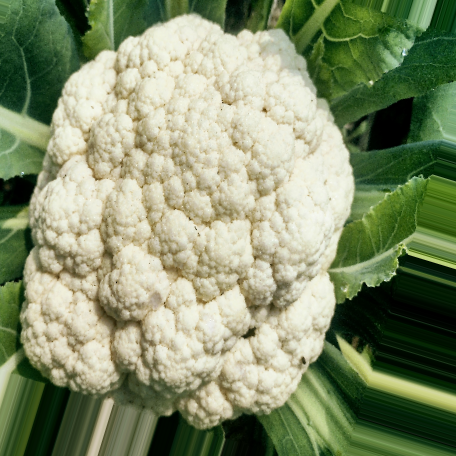
Label: Disease Free